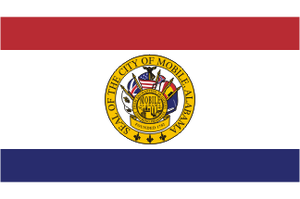
Mobile (Alabama)
Mobile er en by i den sydvestlige del af staten Alabama i USA. Mobile er administrativt centrum i det amerikanske county Mobile County. Den ligger ved Mobile Bay og er Alabamas eneste havneby. Befolkningstal: 192.904 og er dermed Alabamas tredjestørste by.